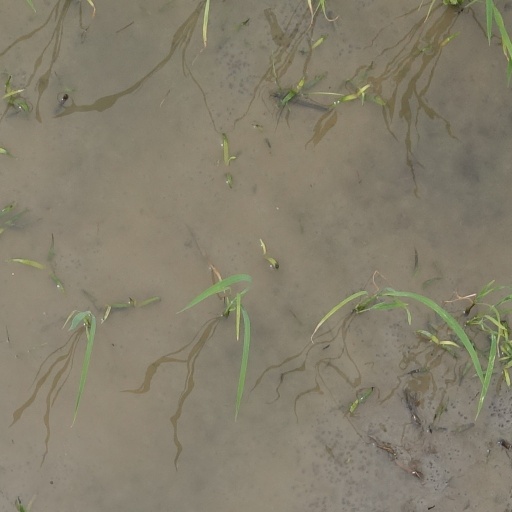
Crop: rice